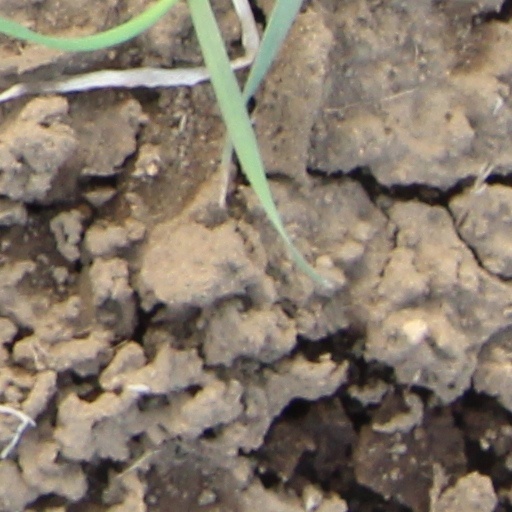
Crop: wheat